List of prematurely reported obituaries

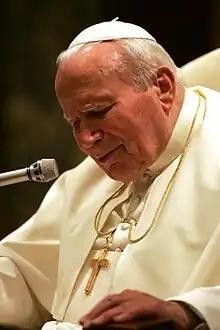
Pope John Paul II was the subject of three premature obituaries.

A prematurely reported obituary is an obituary of someone who was still alive at the time of publication. Examples include that of inventor and philanthropist Alfred Nobel, whose premature obituary condemning him as a "merchant of death" for creating military explosives may have prompted him to create the Nobel Prize; black nationalist Marcus Garvey, whose actual death may have been precipitated by reading his own obituary; and actor Abe Vigoda, who was the subject of so many death reports and rumours that a website was created to state whether he was alive or dead.